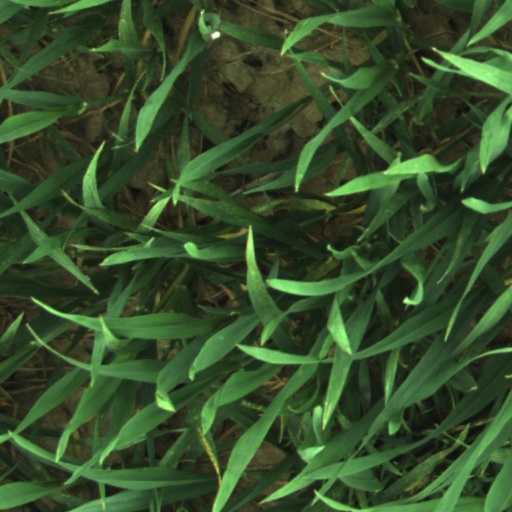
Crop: wheat